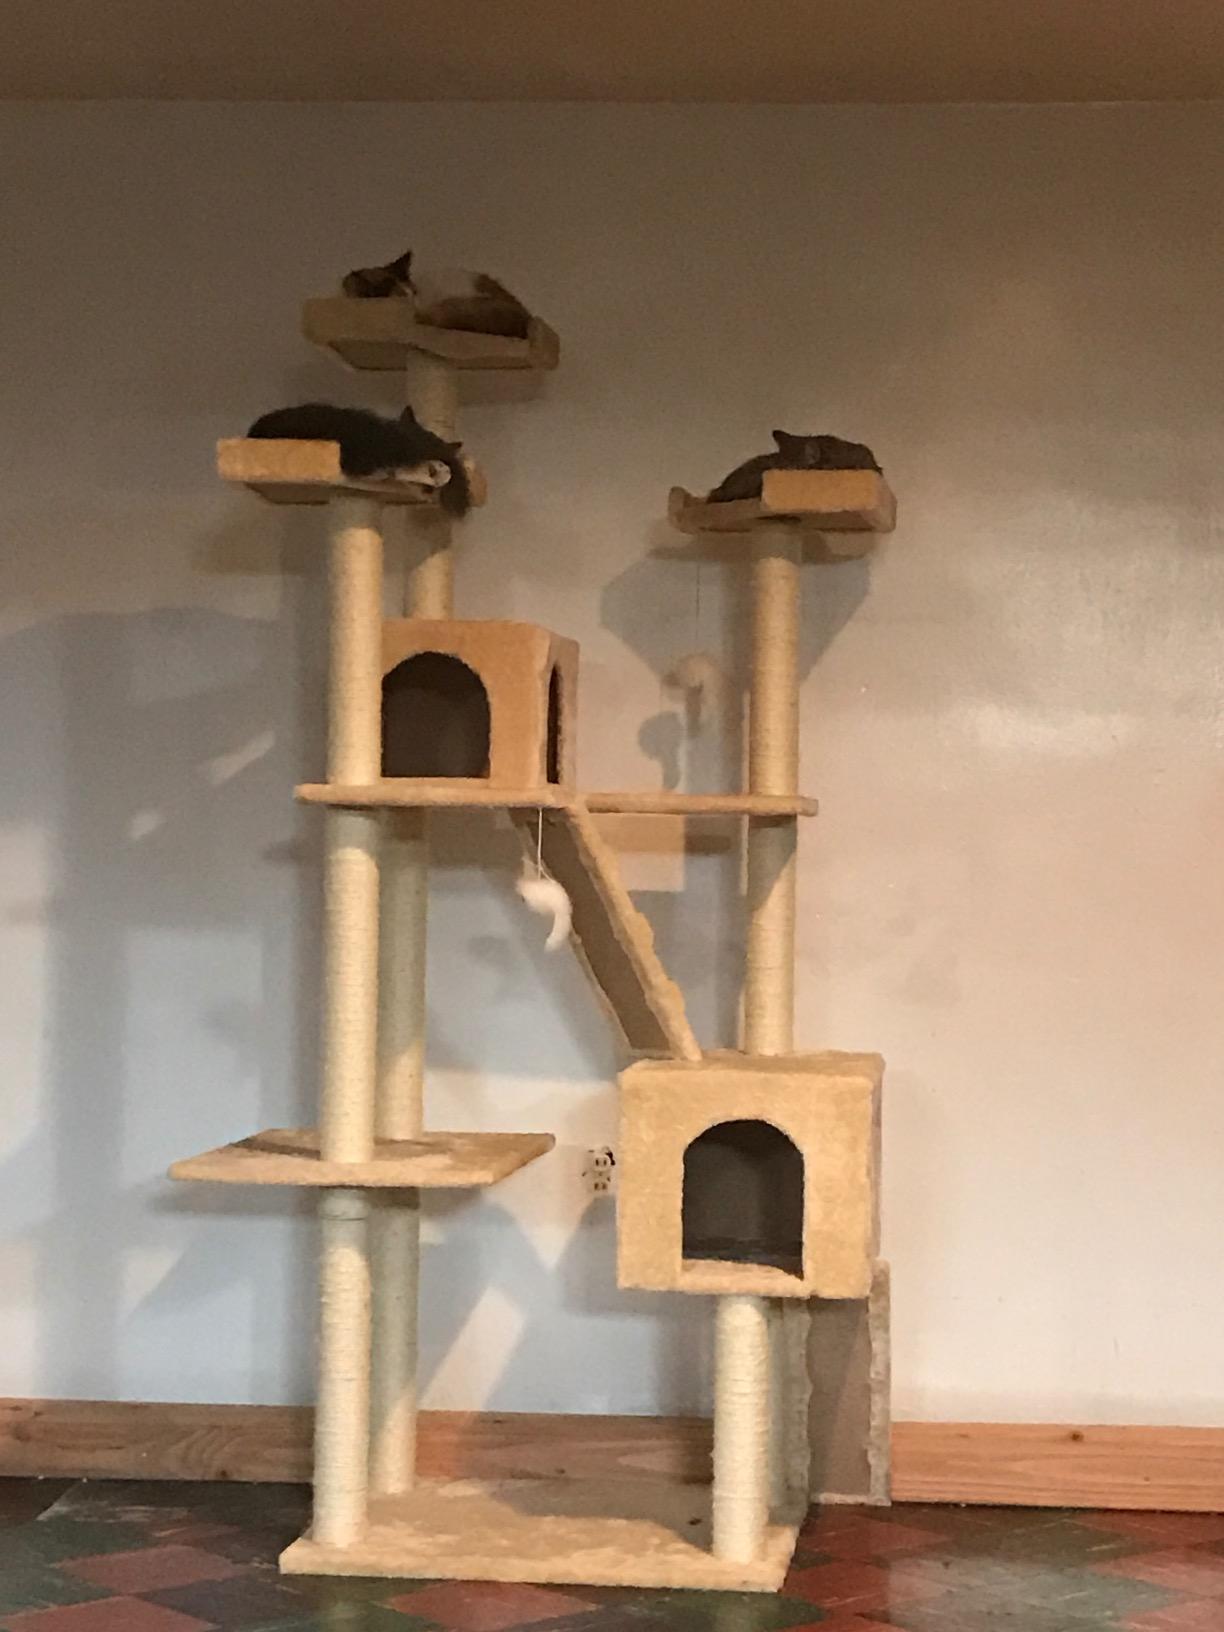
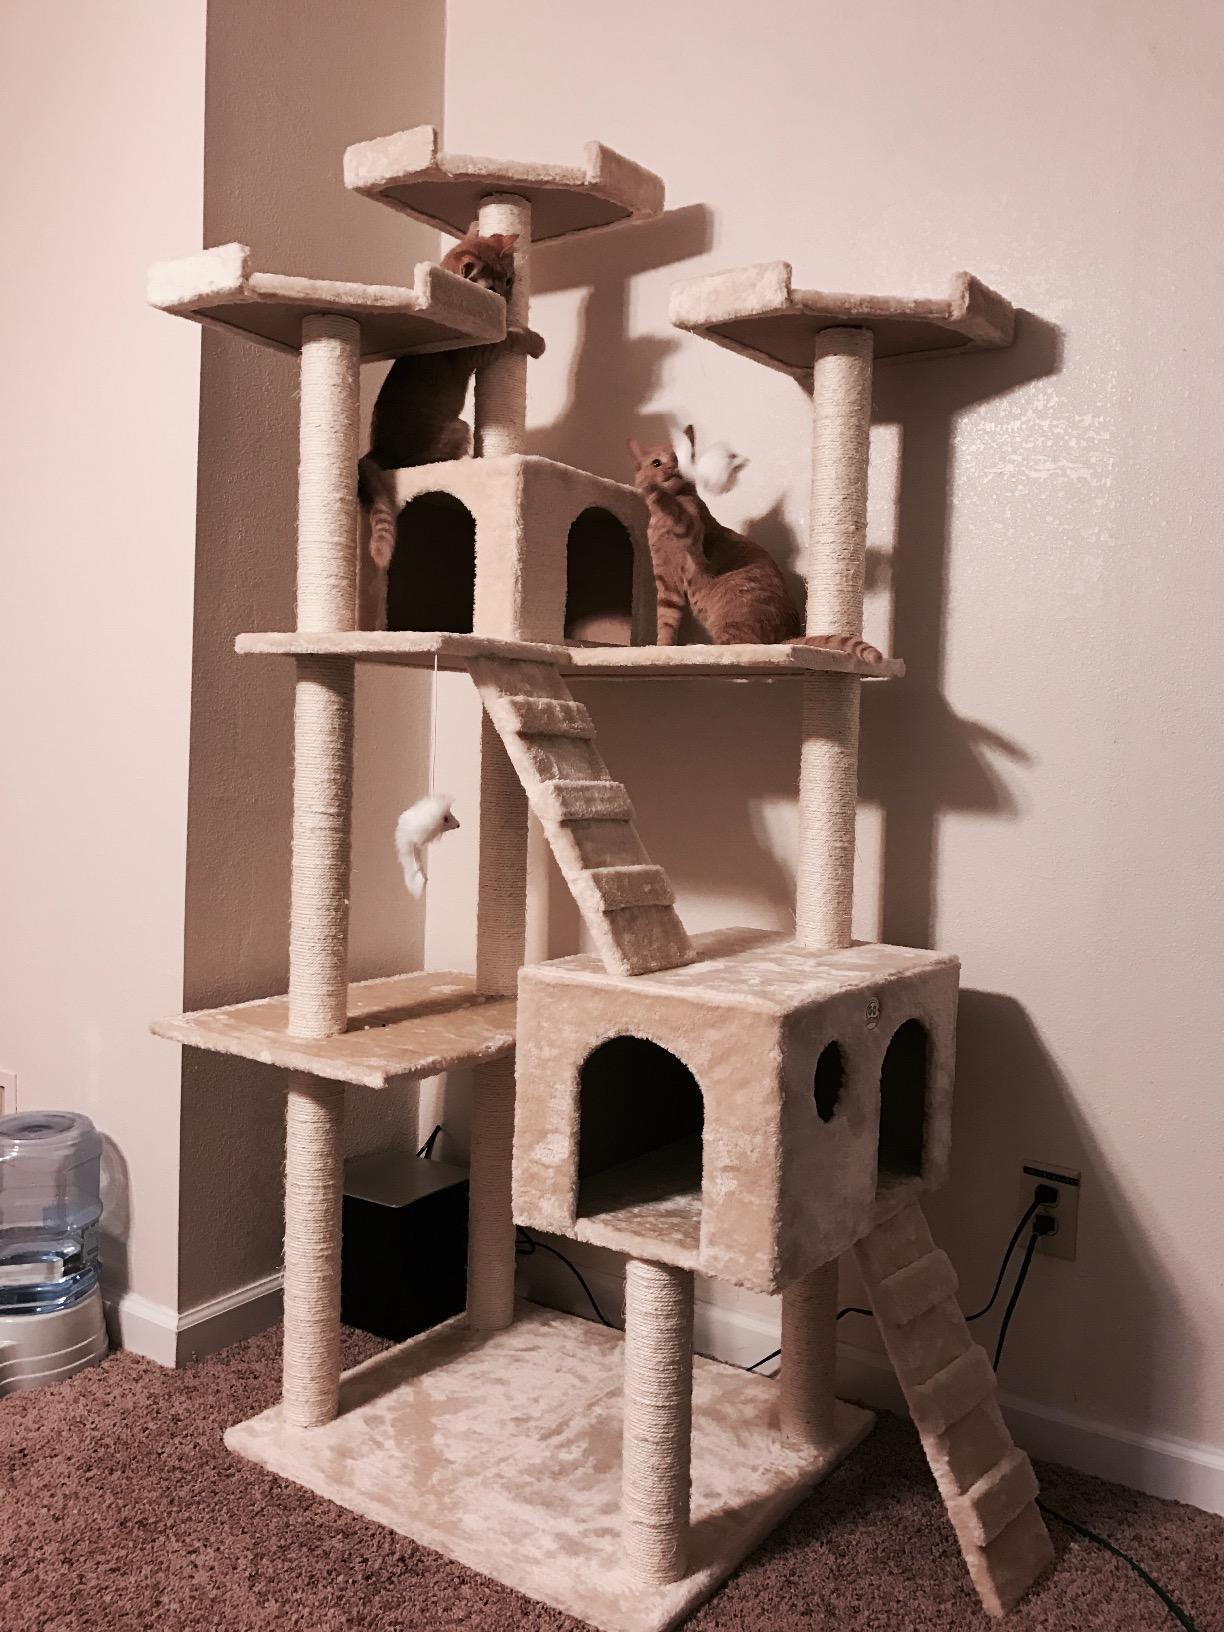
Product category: items_cat tree
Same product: yes